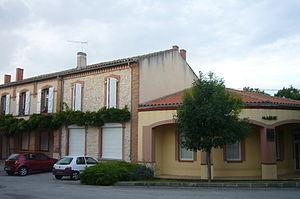
La mairie de Teyssode
Teyssode est une commune française située dans le département du Tarn, en région Occitanie.